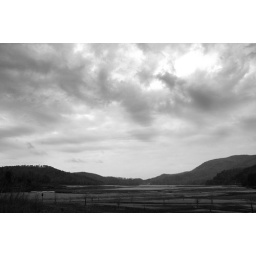
Low winter water levels in lake Ocoee.